Saurer

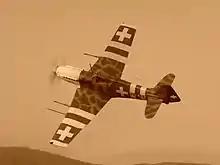
A Doflug D-3802A powered by a Saurer YS-2 aero-engine.

Saurer began licensed manufacture of aero engines in 1917. They also began developing their own designs, and built two prototypes of a V12 design in 1918.